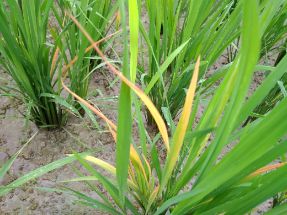
Disease: Tungro